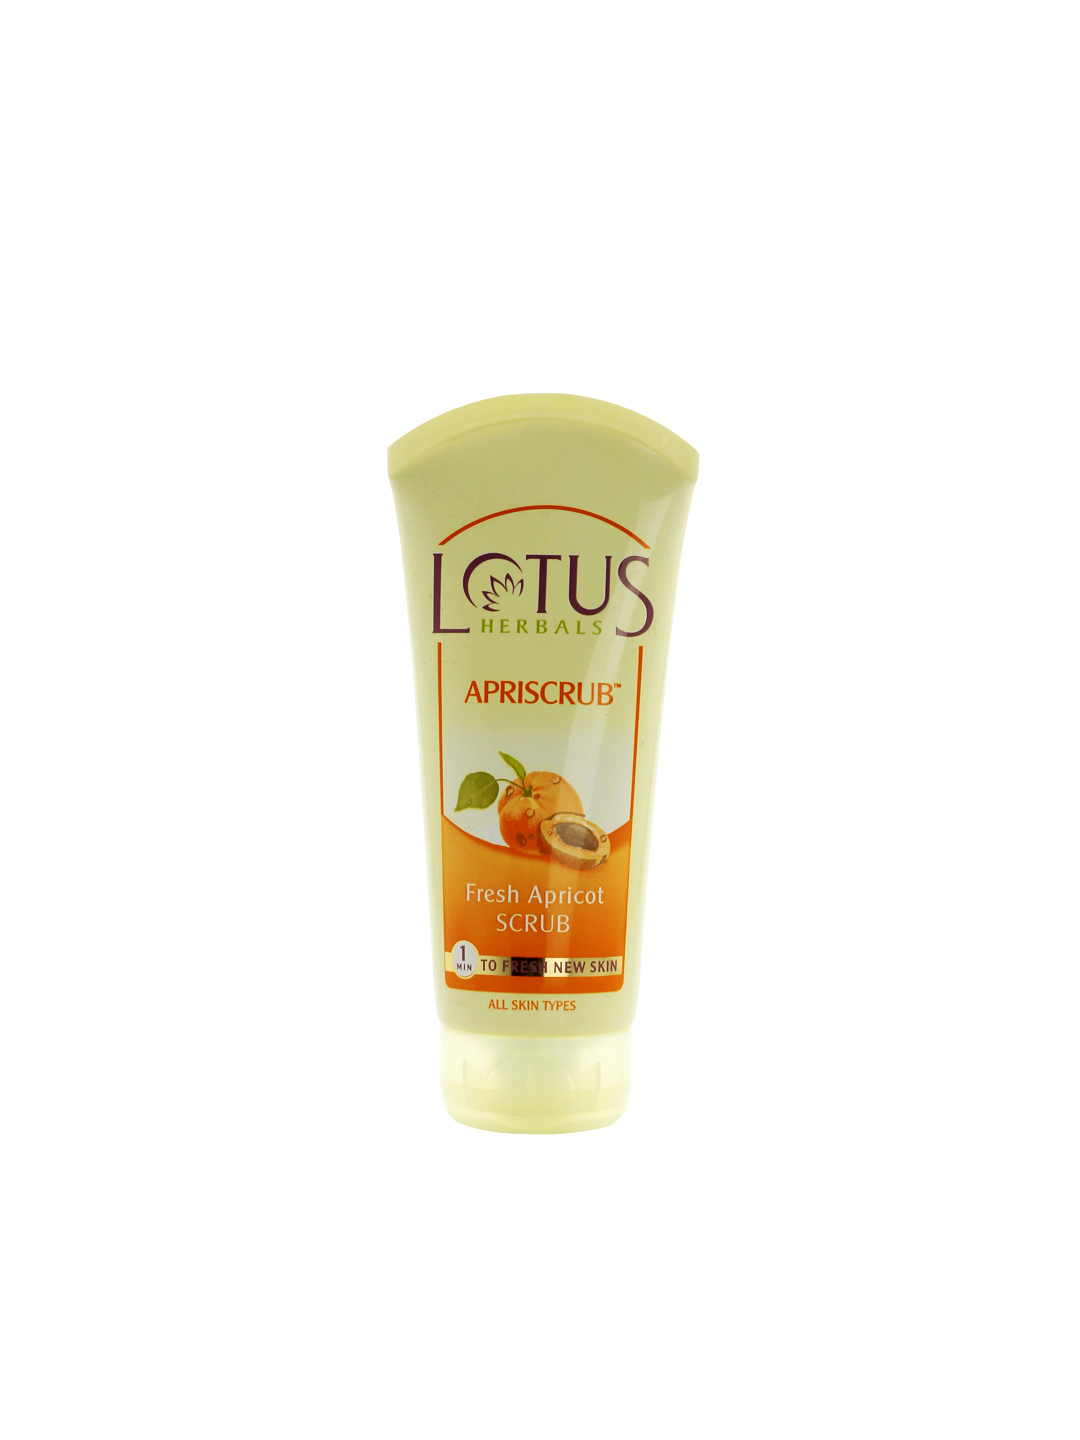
Lotus Herbals Apricot Scrub
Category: Personal Care / Skin Care / Face Wash and Cleanser
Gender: Women
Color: White
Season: Spring 2017
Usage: Casual